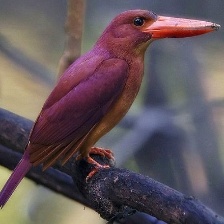
Species: RUDY KINGFISHER
Scientific name: HALCYON COROMANDA